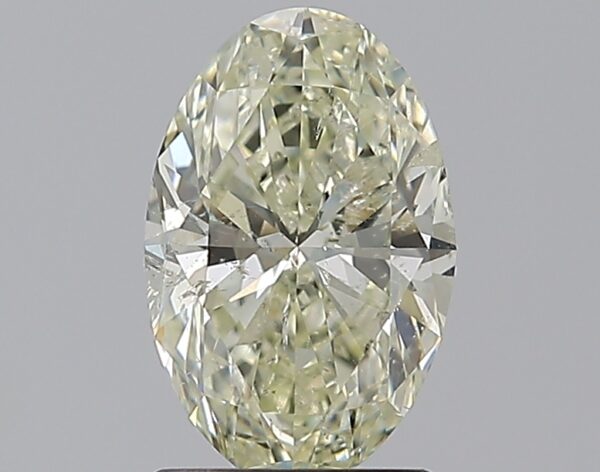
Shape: oval
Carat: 1.5
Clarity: SI2
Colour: M
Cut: VG
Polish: VG
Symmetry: VG
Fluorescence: N
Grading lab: IGI
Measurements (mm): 9.4 x 6.12 x 3.96